Conservation and restoration of archaeological sites

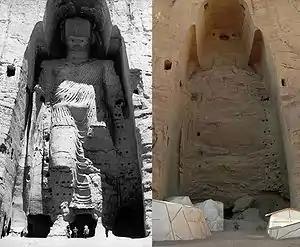
Taller Buddha of Bamiyan before and after destruction

Throughout history, war has been the source of destruction of many archaeological and historical sites. During World War II, the Nazi's destroyed many buildings during the planned destruction of Warsaw, including several palaces and other buildings dating back to before the 13th century. The prevention of destruction due to war is almost impossible without large-scale strategies. Efforts by the Monuments Men during World War II is an example of an organized plan to protect the art and history of Europe from destruction at the hands of the Nazis. The Monuments Men played a significant role in attempts to repatriate art stolen during World War II. The Rape of Europa is a book, turned documentary that explains the Nazi's systematic theft and destruction of art during the war, and the implications for international museums and art collectors that followed.